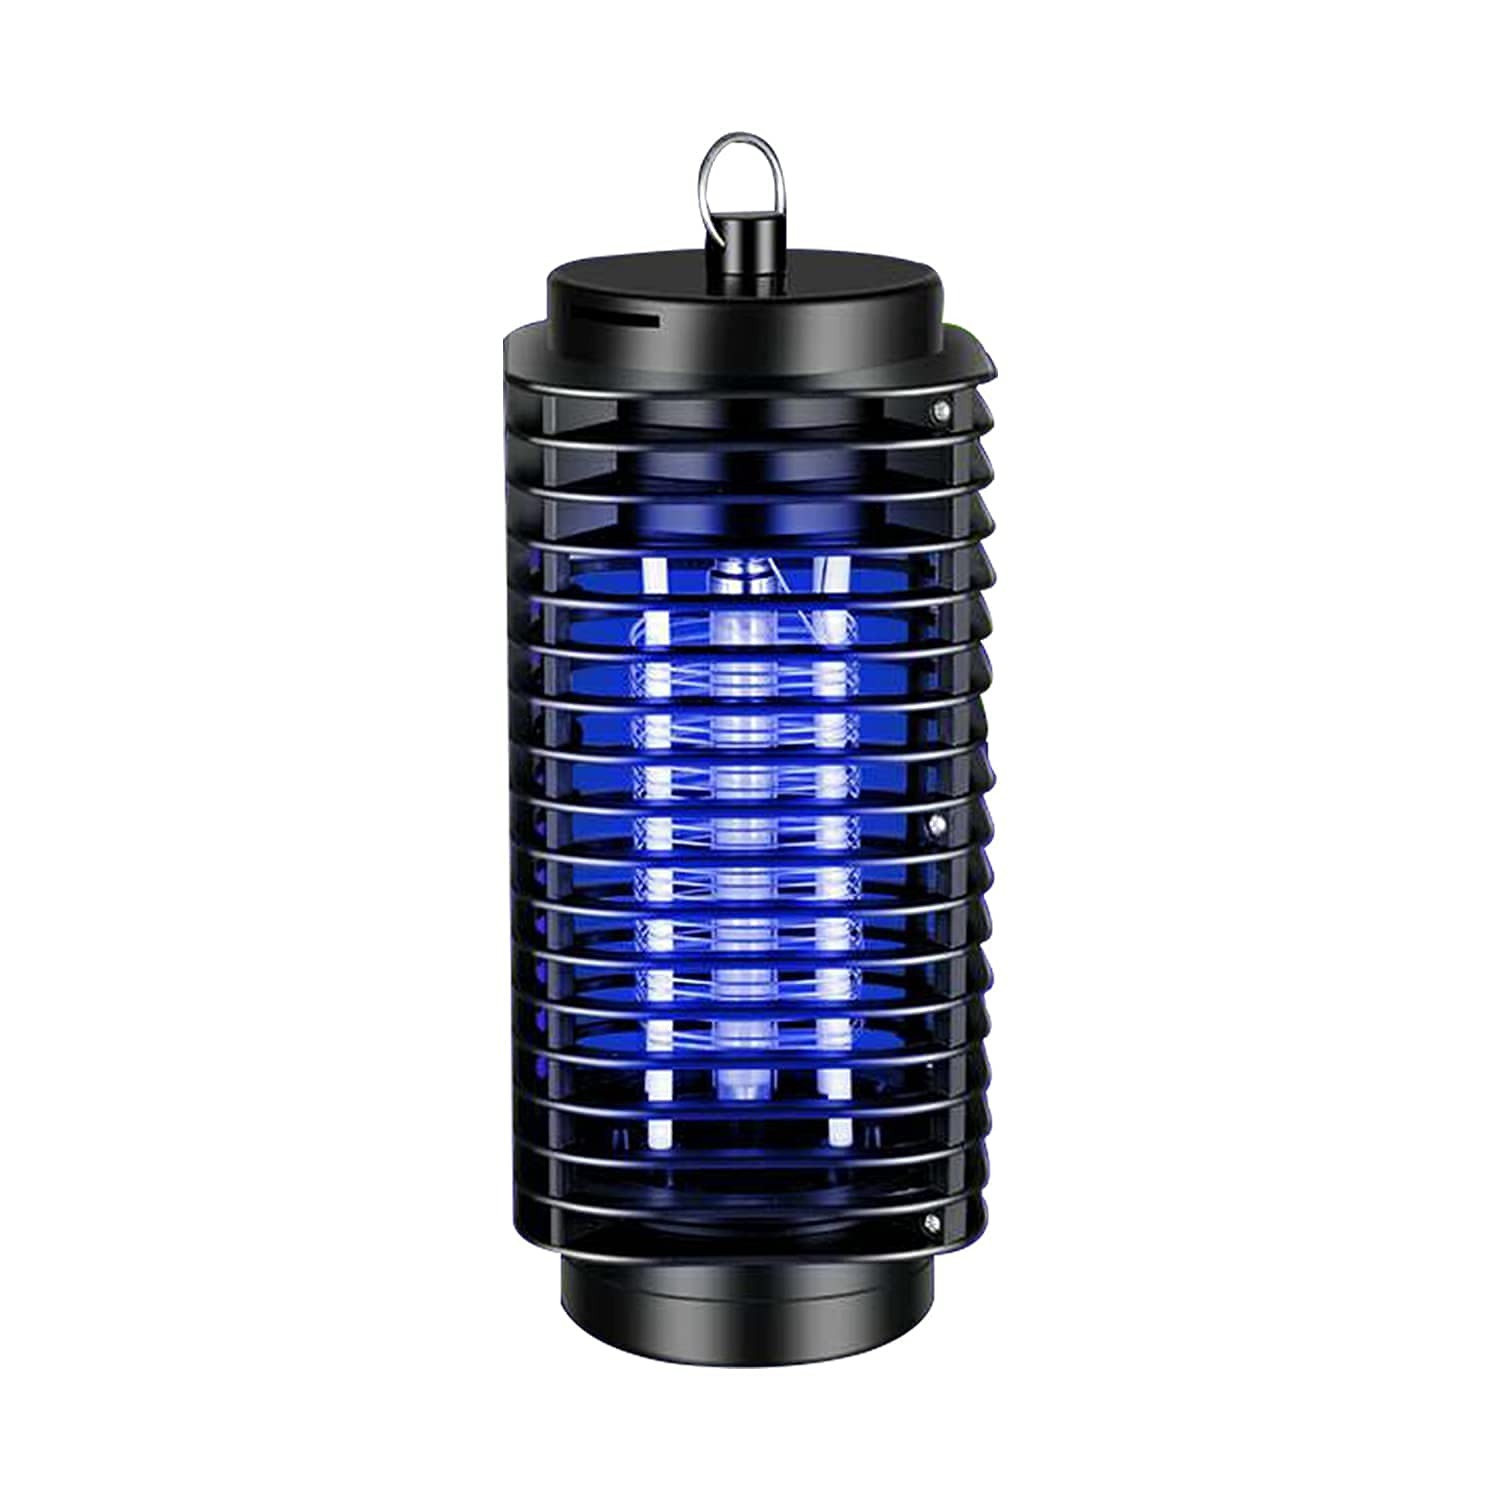
Item Name: Evian Natural Spring Water (1L, 12 pk.)
Value: 405.6
Unit: Fl Oz

Price: 21.49